Aidyn Guseinov

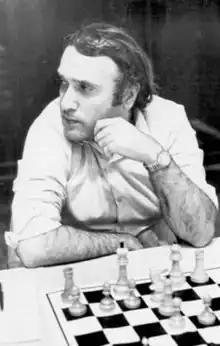

Aidyn Guseinov (31 August 1957 – 30 October 2003) was a chess player from Azerbaijan. He became a FIDE International Master in 1996 and a Grandmaster in 1998.